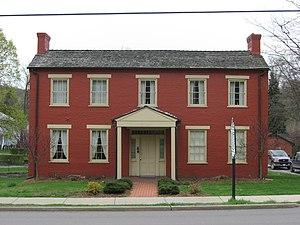
Delta Tau Delta, communément appelé Delt ou DTD, est une fraternité internationale d'universités basée aux États-Unis. Le Delta Tau Delta a été fondé en 1858 au Bethany College, à Bethany, en Virginie. Elle compte actuellement environ 140 sections d'étudiants dans tout le pays, ainsi que quelques groupes régionaux d'anciens élèves. Son partenaire philanthropique national est l'organisation de recherche sur le diabète JDRF.